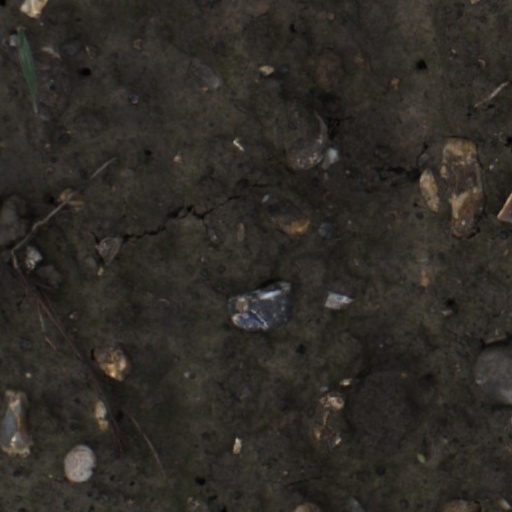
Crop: wheat